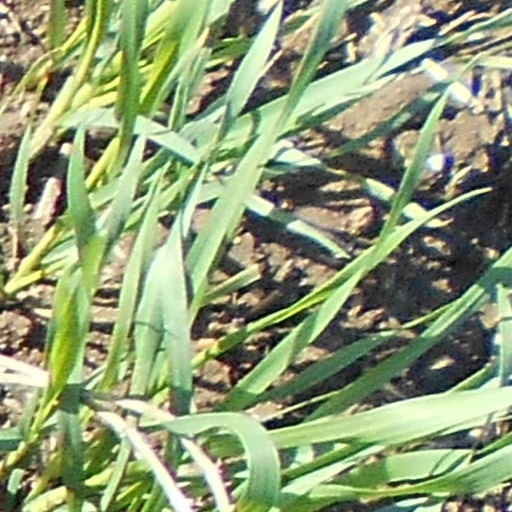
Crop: wheat